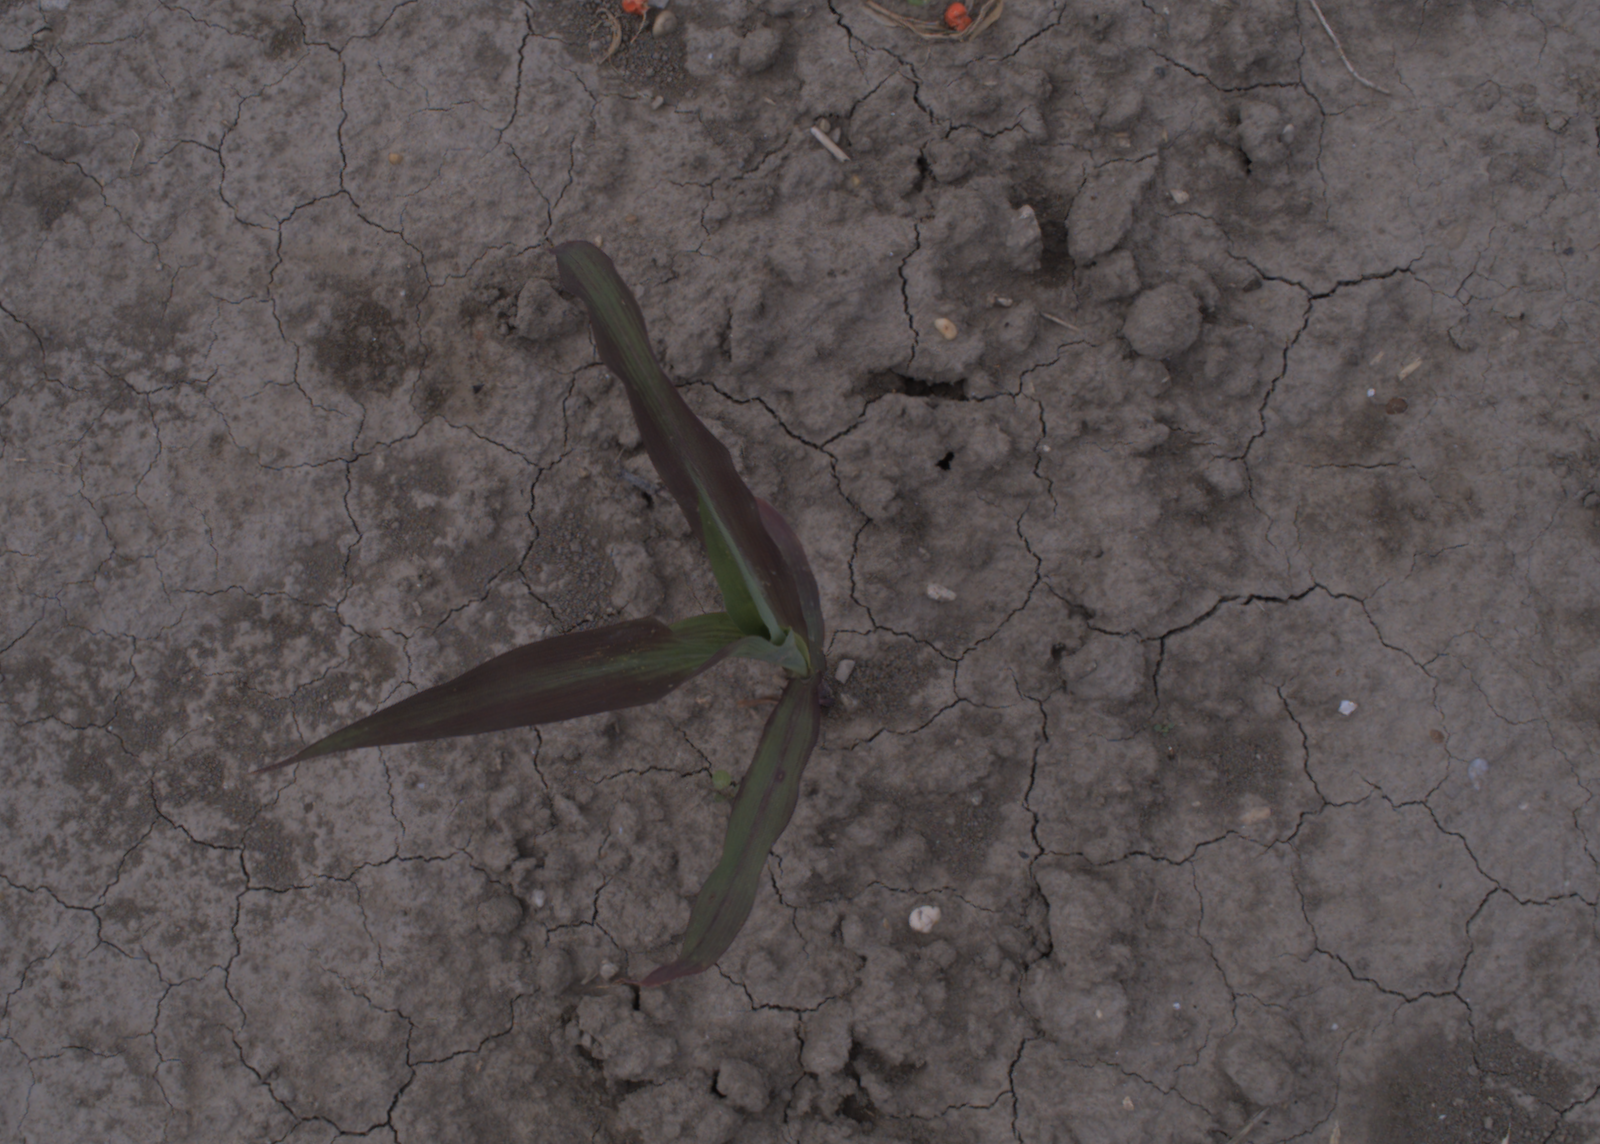
Capture date: 24.08.2020 10:42:23
Weather: mixed
Wind: medium
Seeding date: 21.07.2020
Plant canopy height (mm): 910